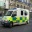
Label: ambulance